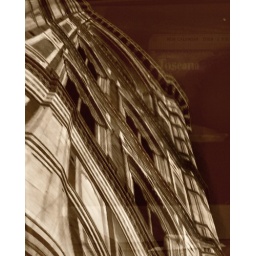
Reflected in the window of a police car